George Cecil Ives

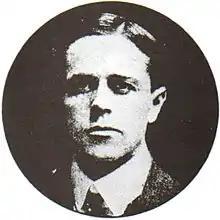
Ives,

George Cecil Ives (1 October 1867 – 4 June 1950) was an English poet, writer, penal reformer and early homosexual law reform campaigner.